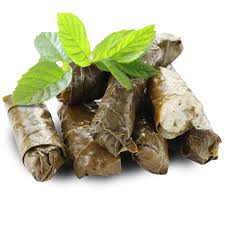
Yemek: yaprak_sarma